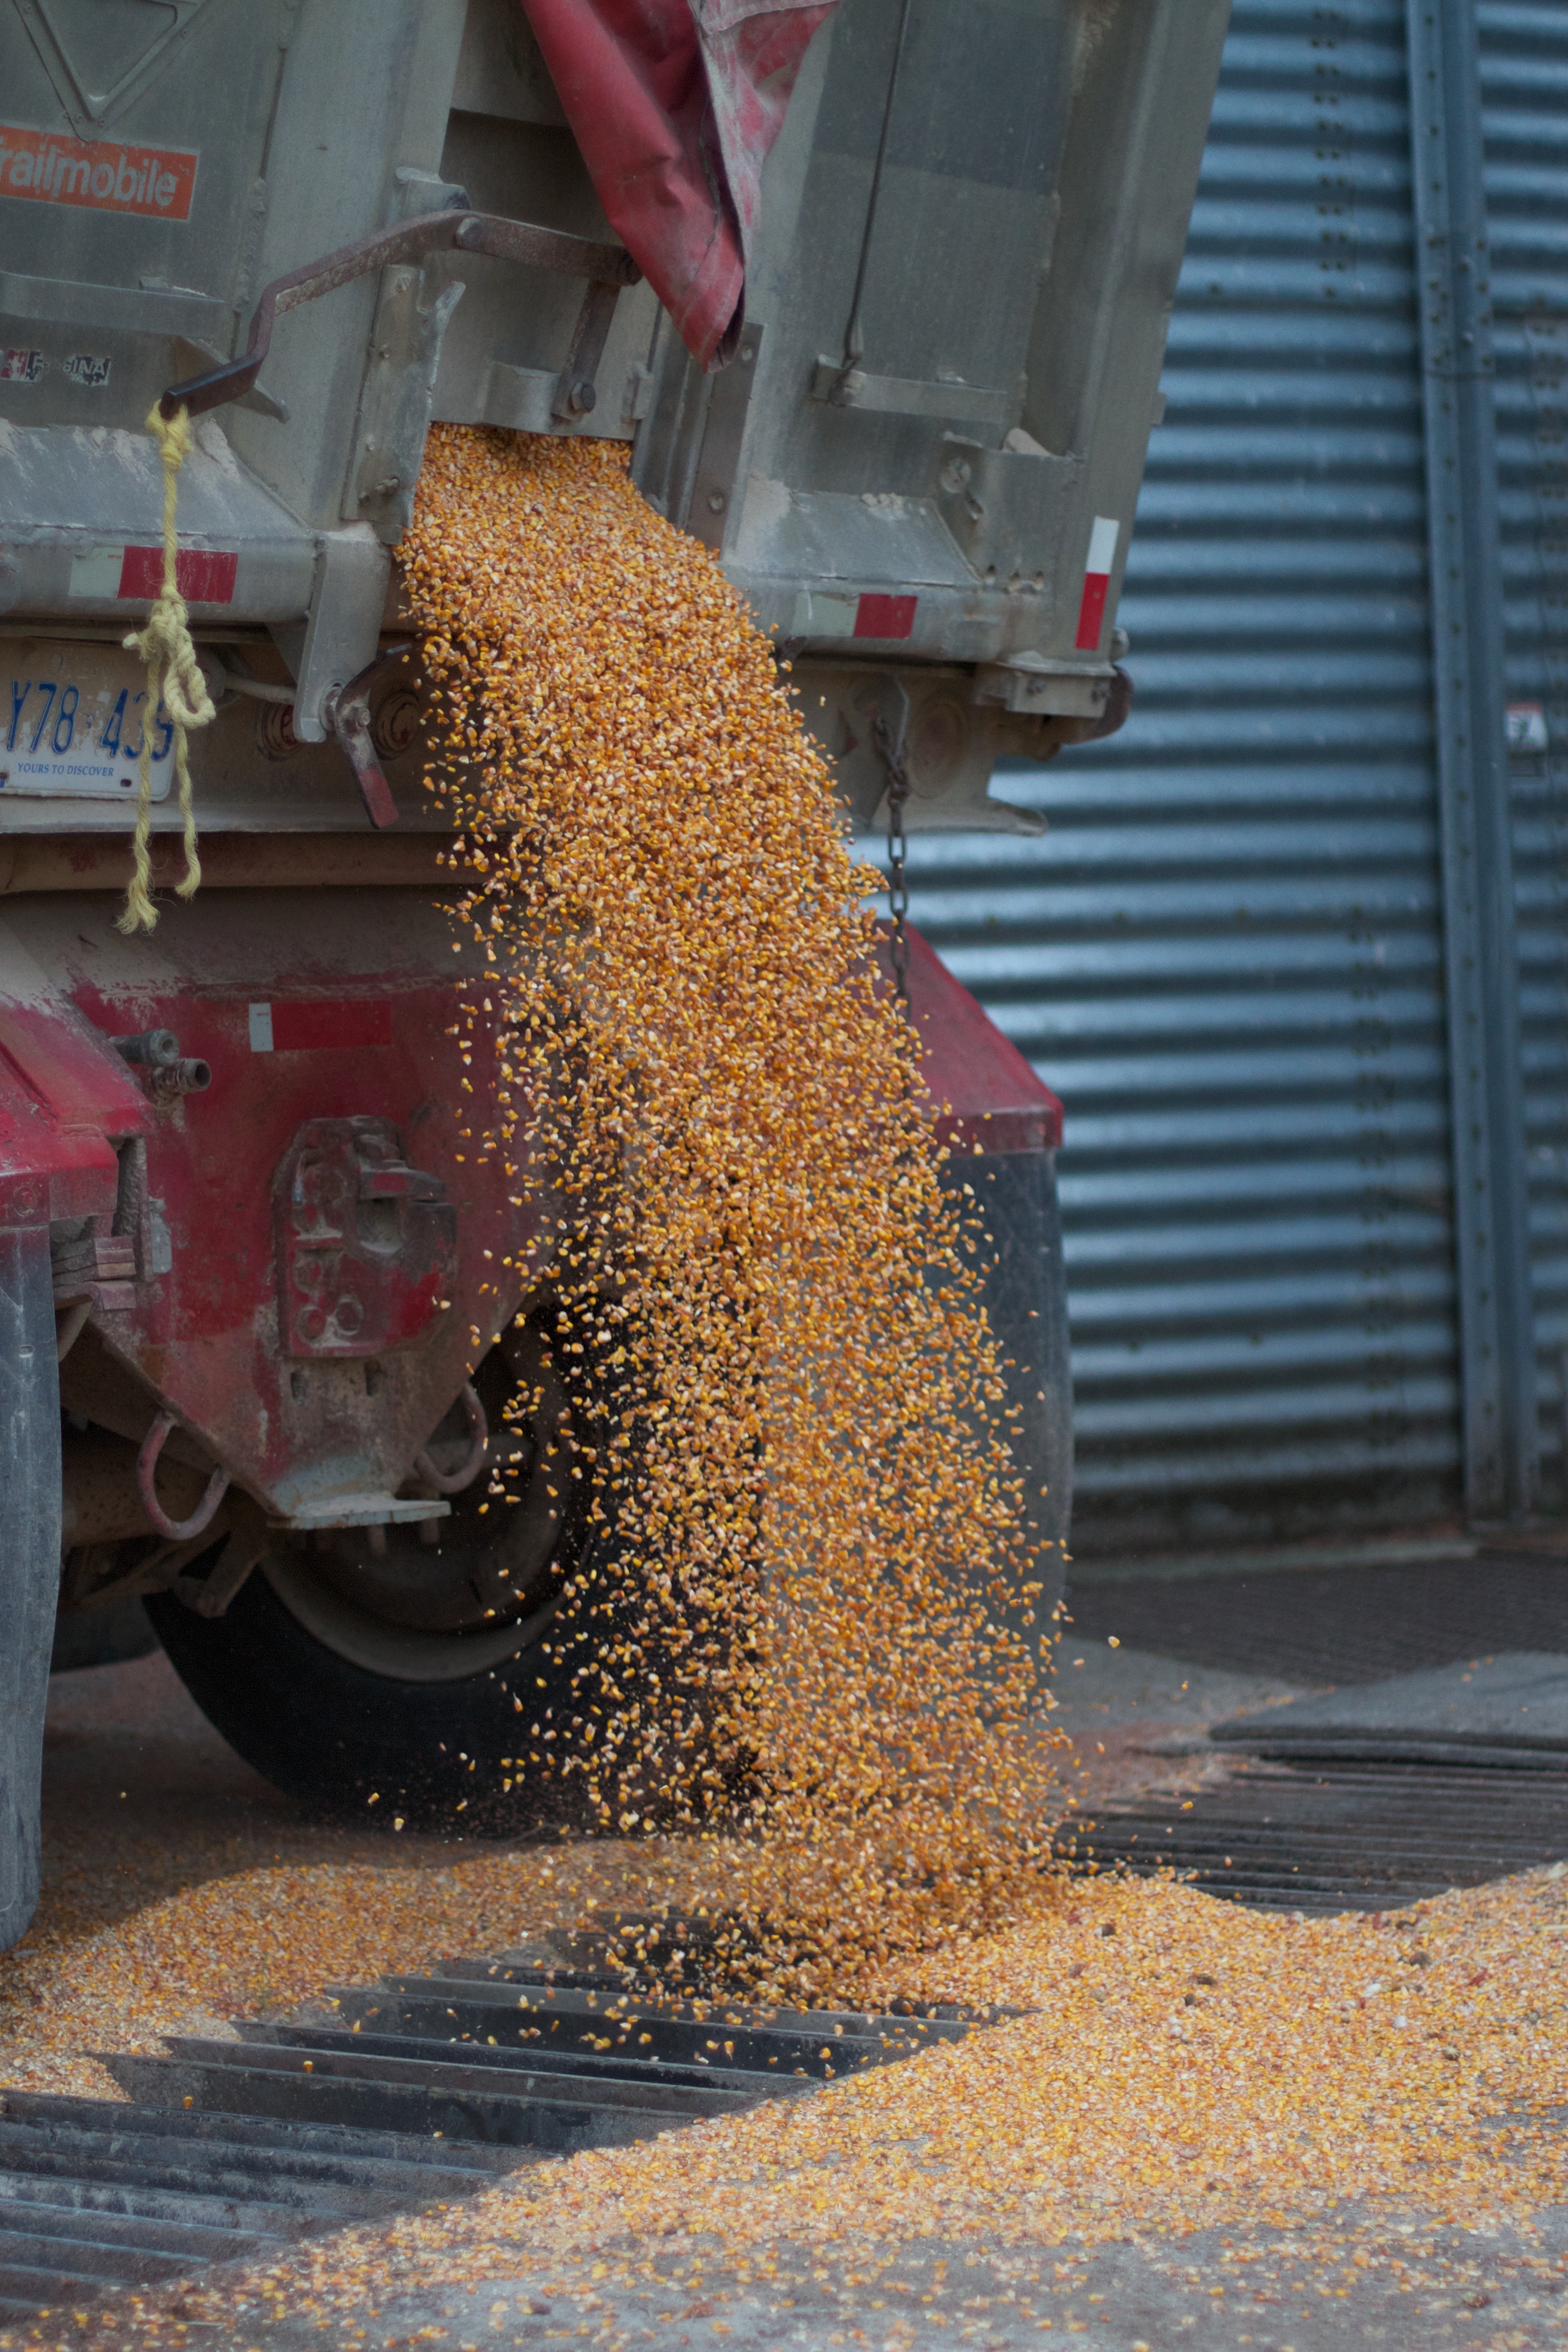
plant, wood, road, flower, red, color, corn, sculpture, art